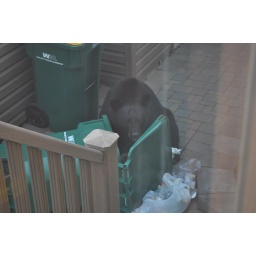
A black bear invited herself over for supper last night!